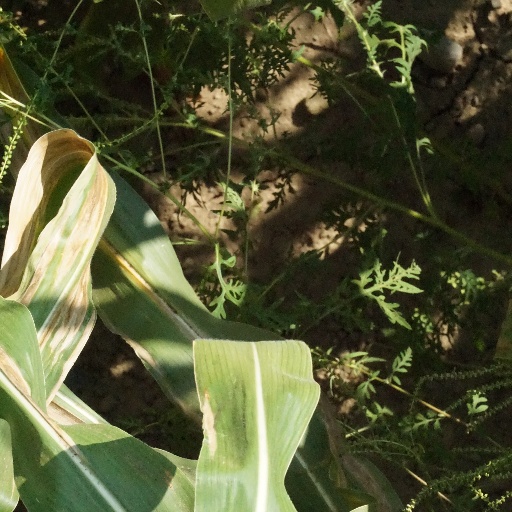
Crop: maize; corn